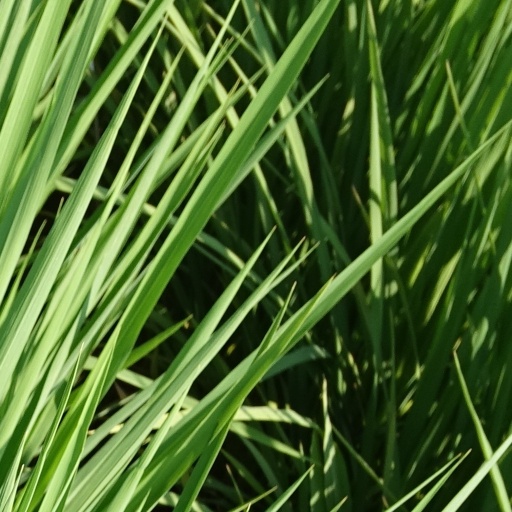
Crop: rice